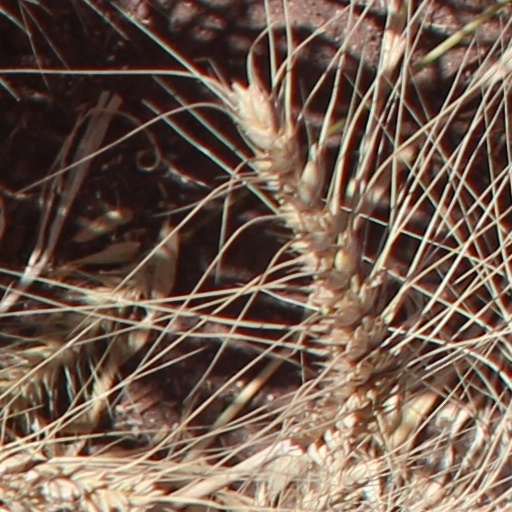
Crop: wheat